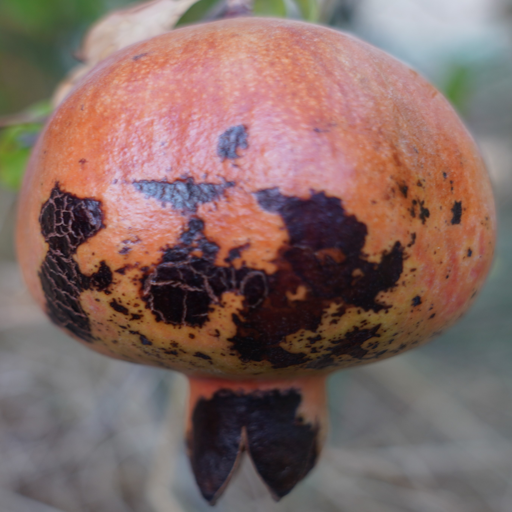
Label: Colletotrichum spp